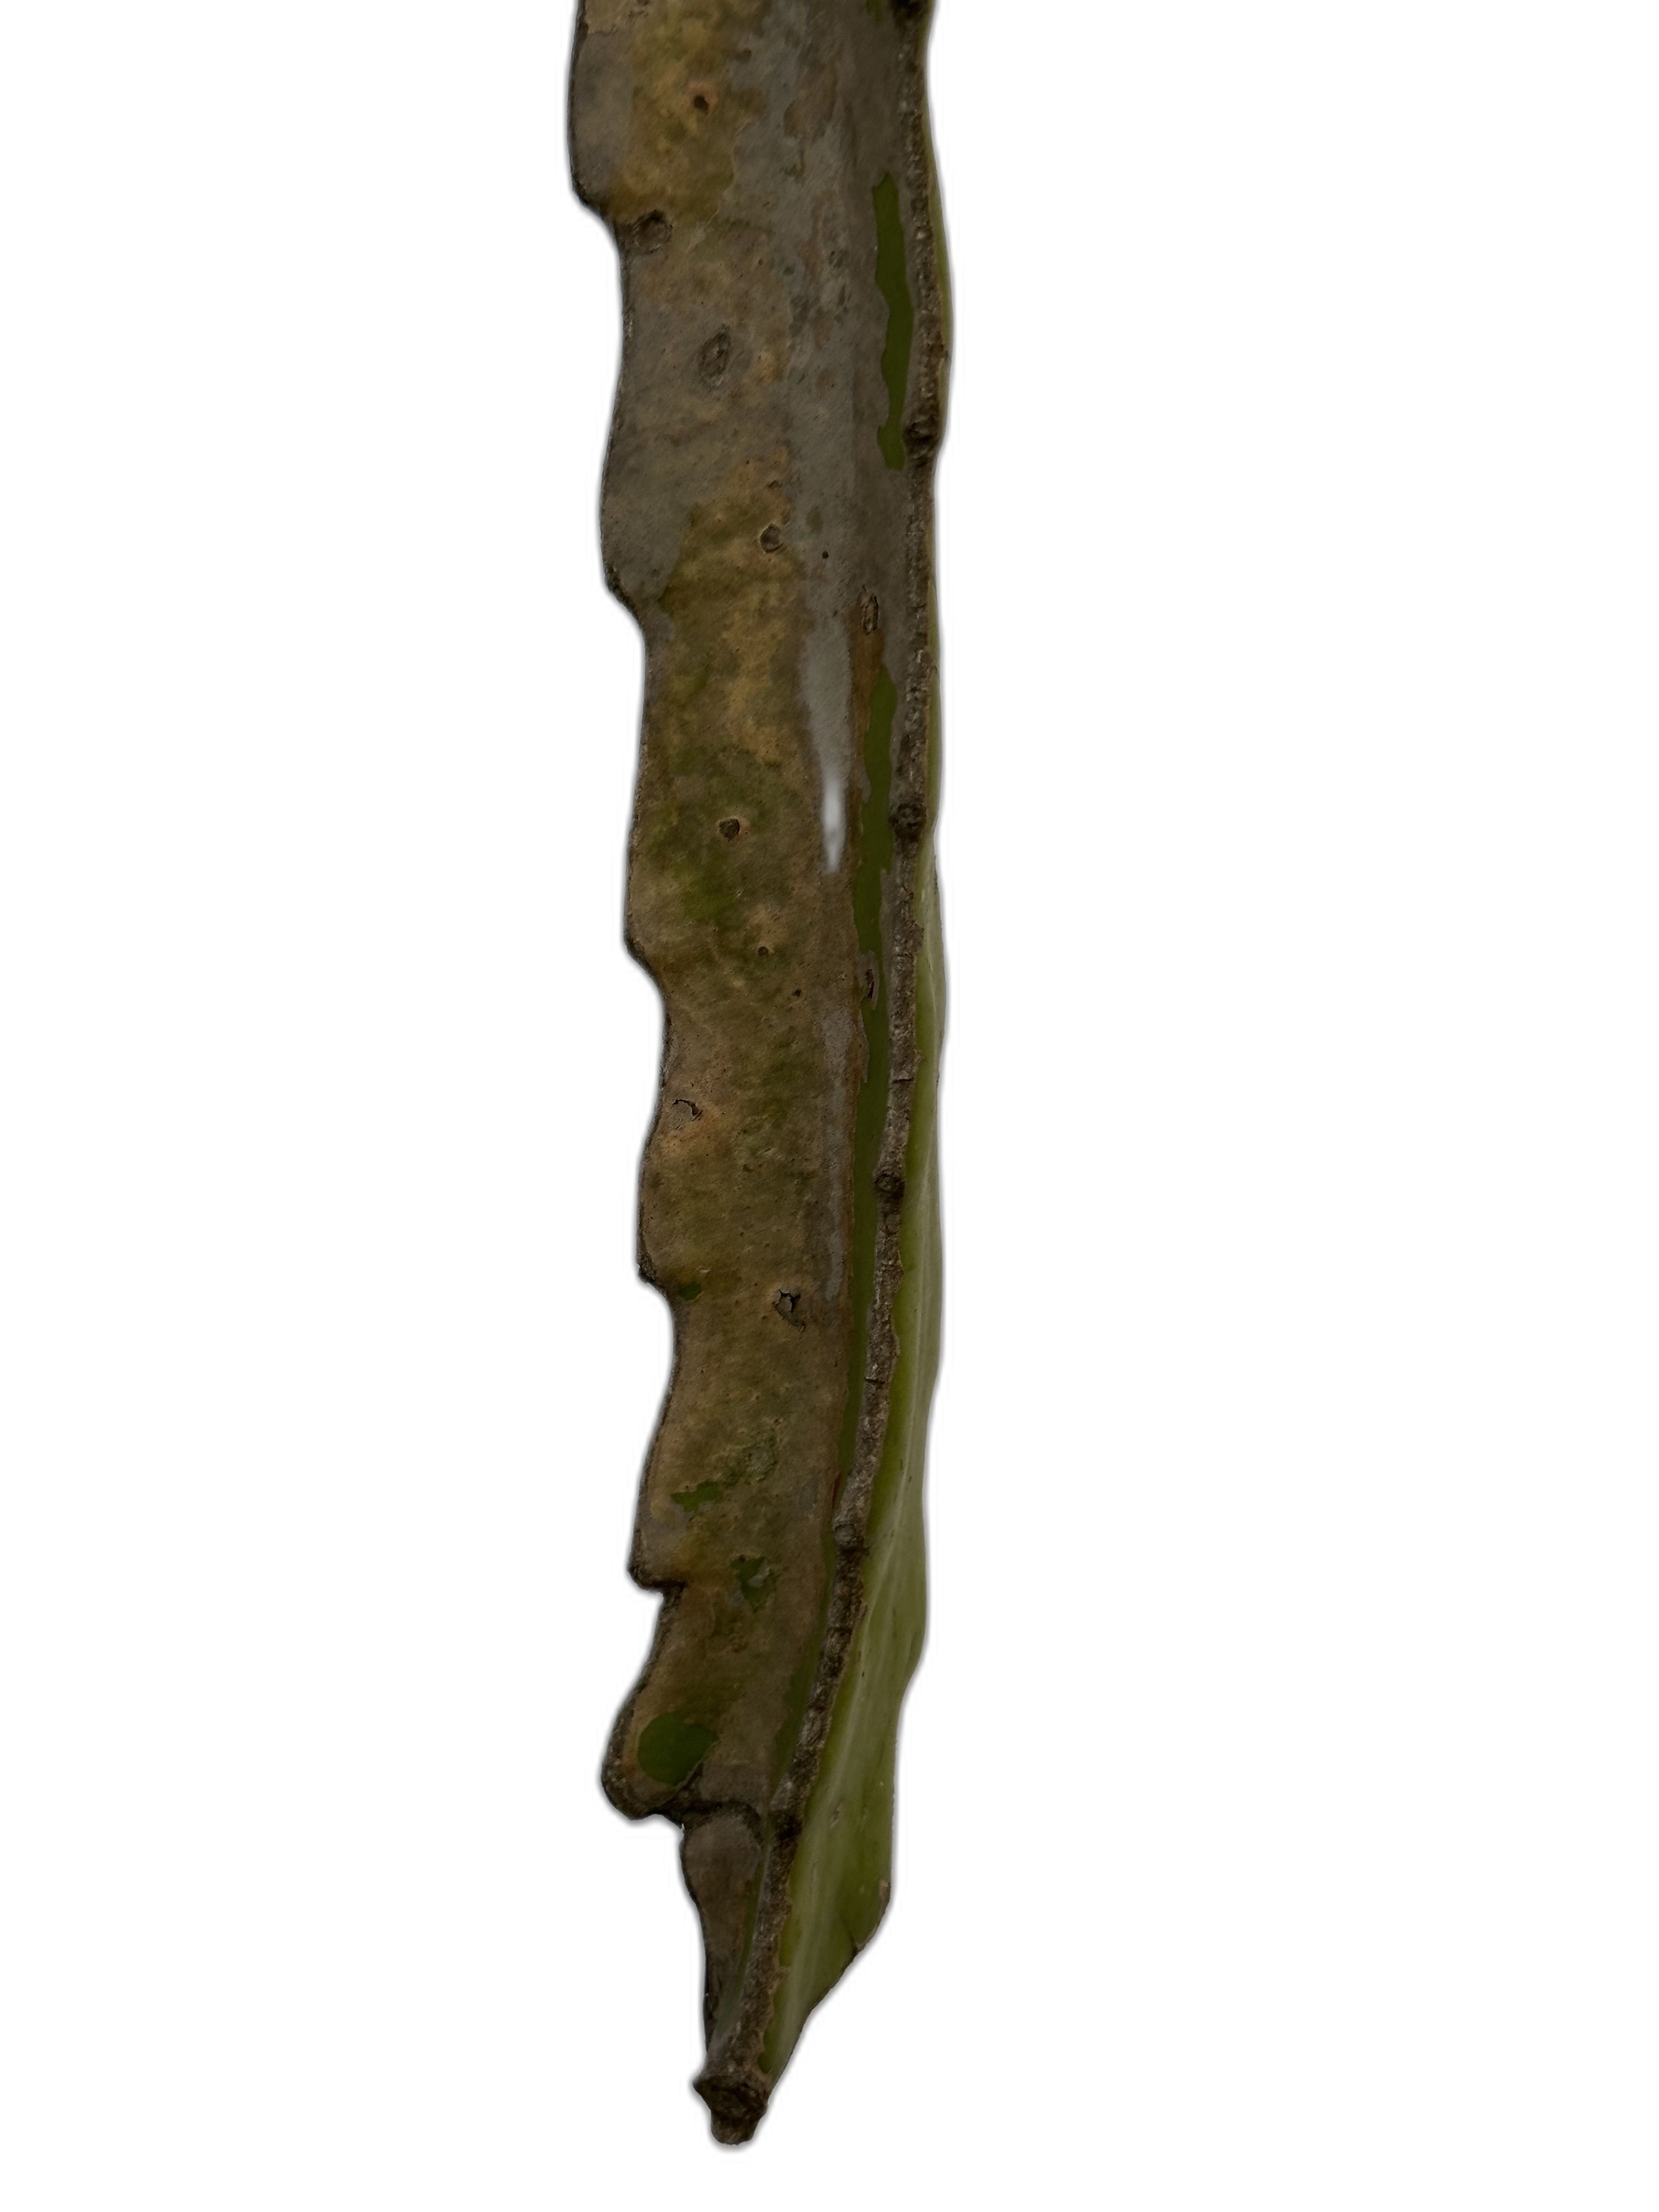
Label: Bad leaf